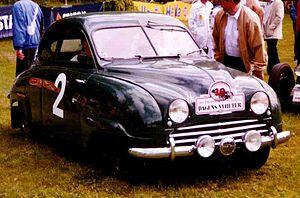
La Saab 92 est la première automobile produite par Saab, commercialisée entre 1949 et 1956